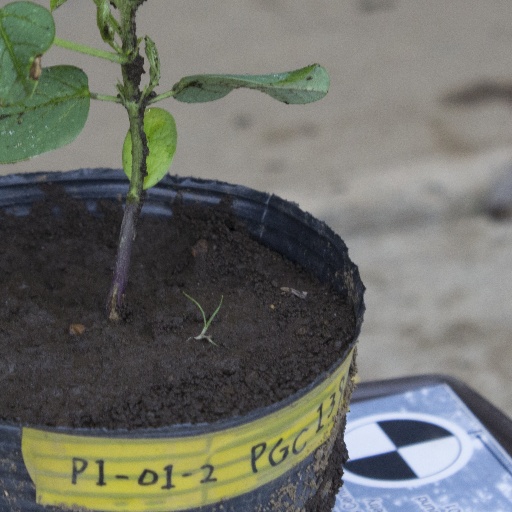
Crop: soybean